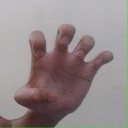
अक्षर: झ